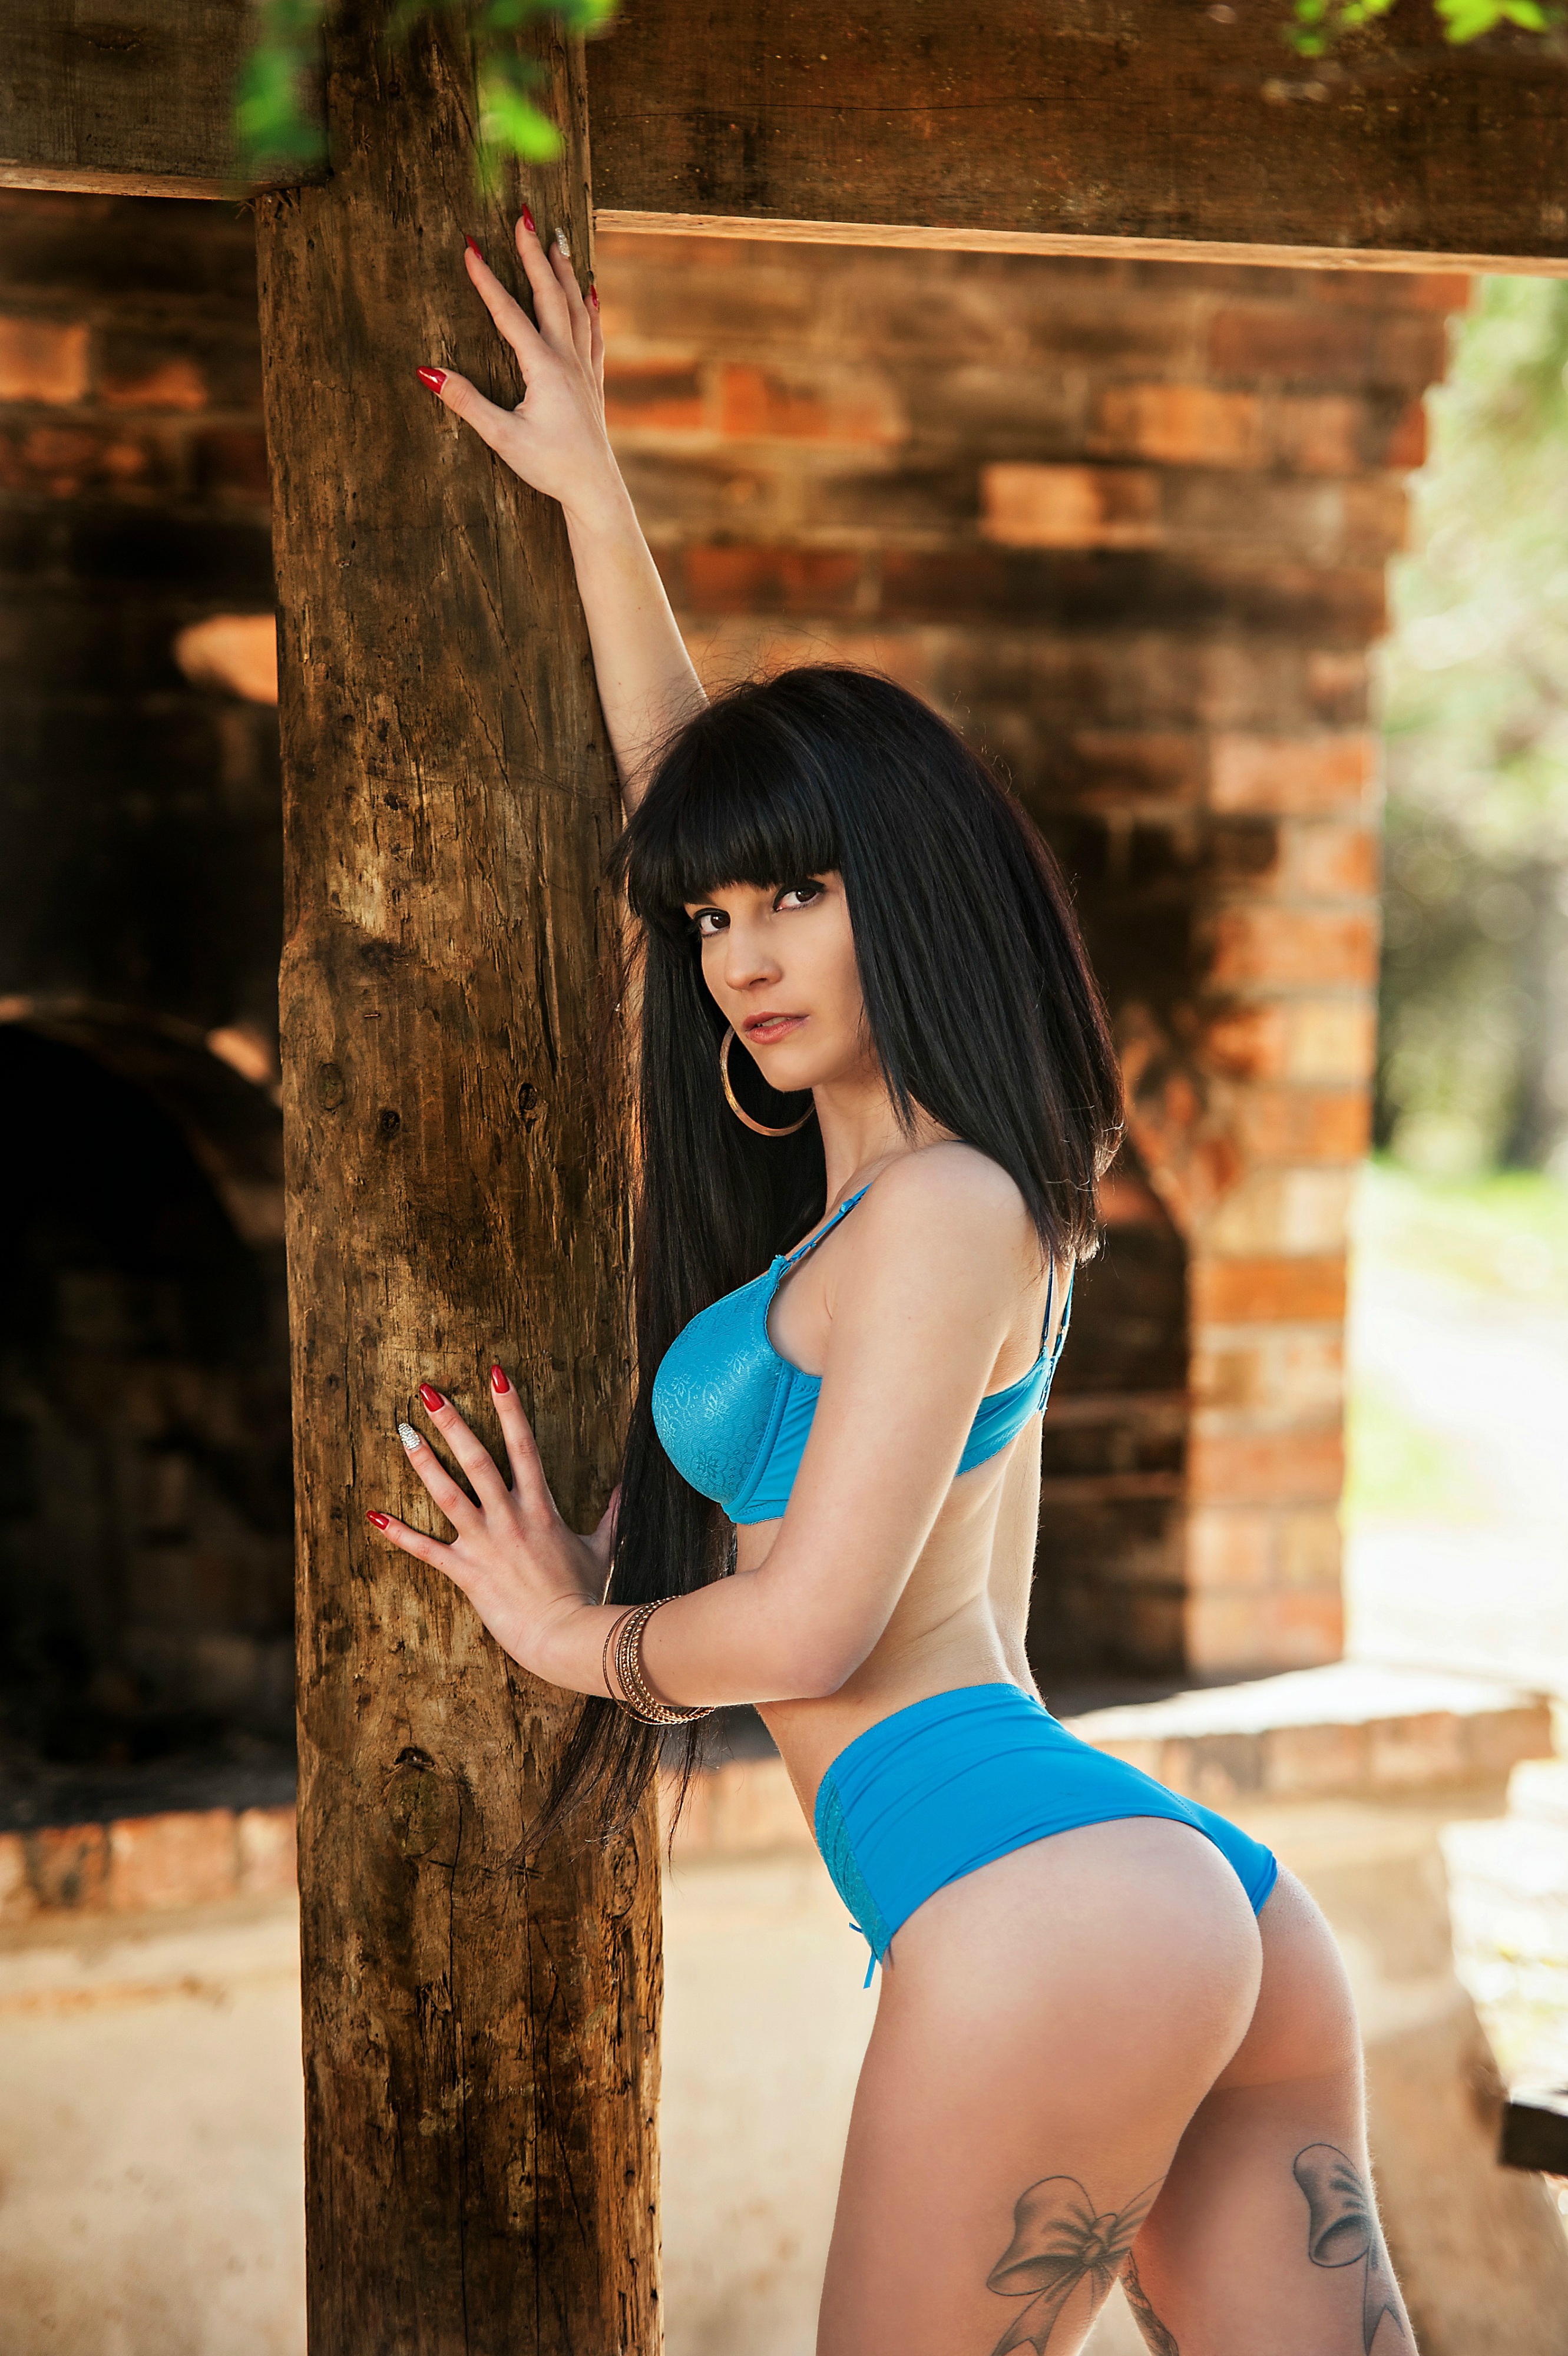
person, girl, woman, photography, chair, leg, model, tattoo, fashion, clothing, lady, bikini, swimwear, long hair, photograph, beauty, portugal, image, naked, body, costume, underwear, erotic, sensual, abdomen, photo shoot, photographic session, art model, hair lond, bajouca loft